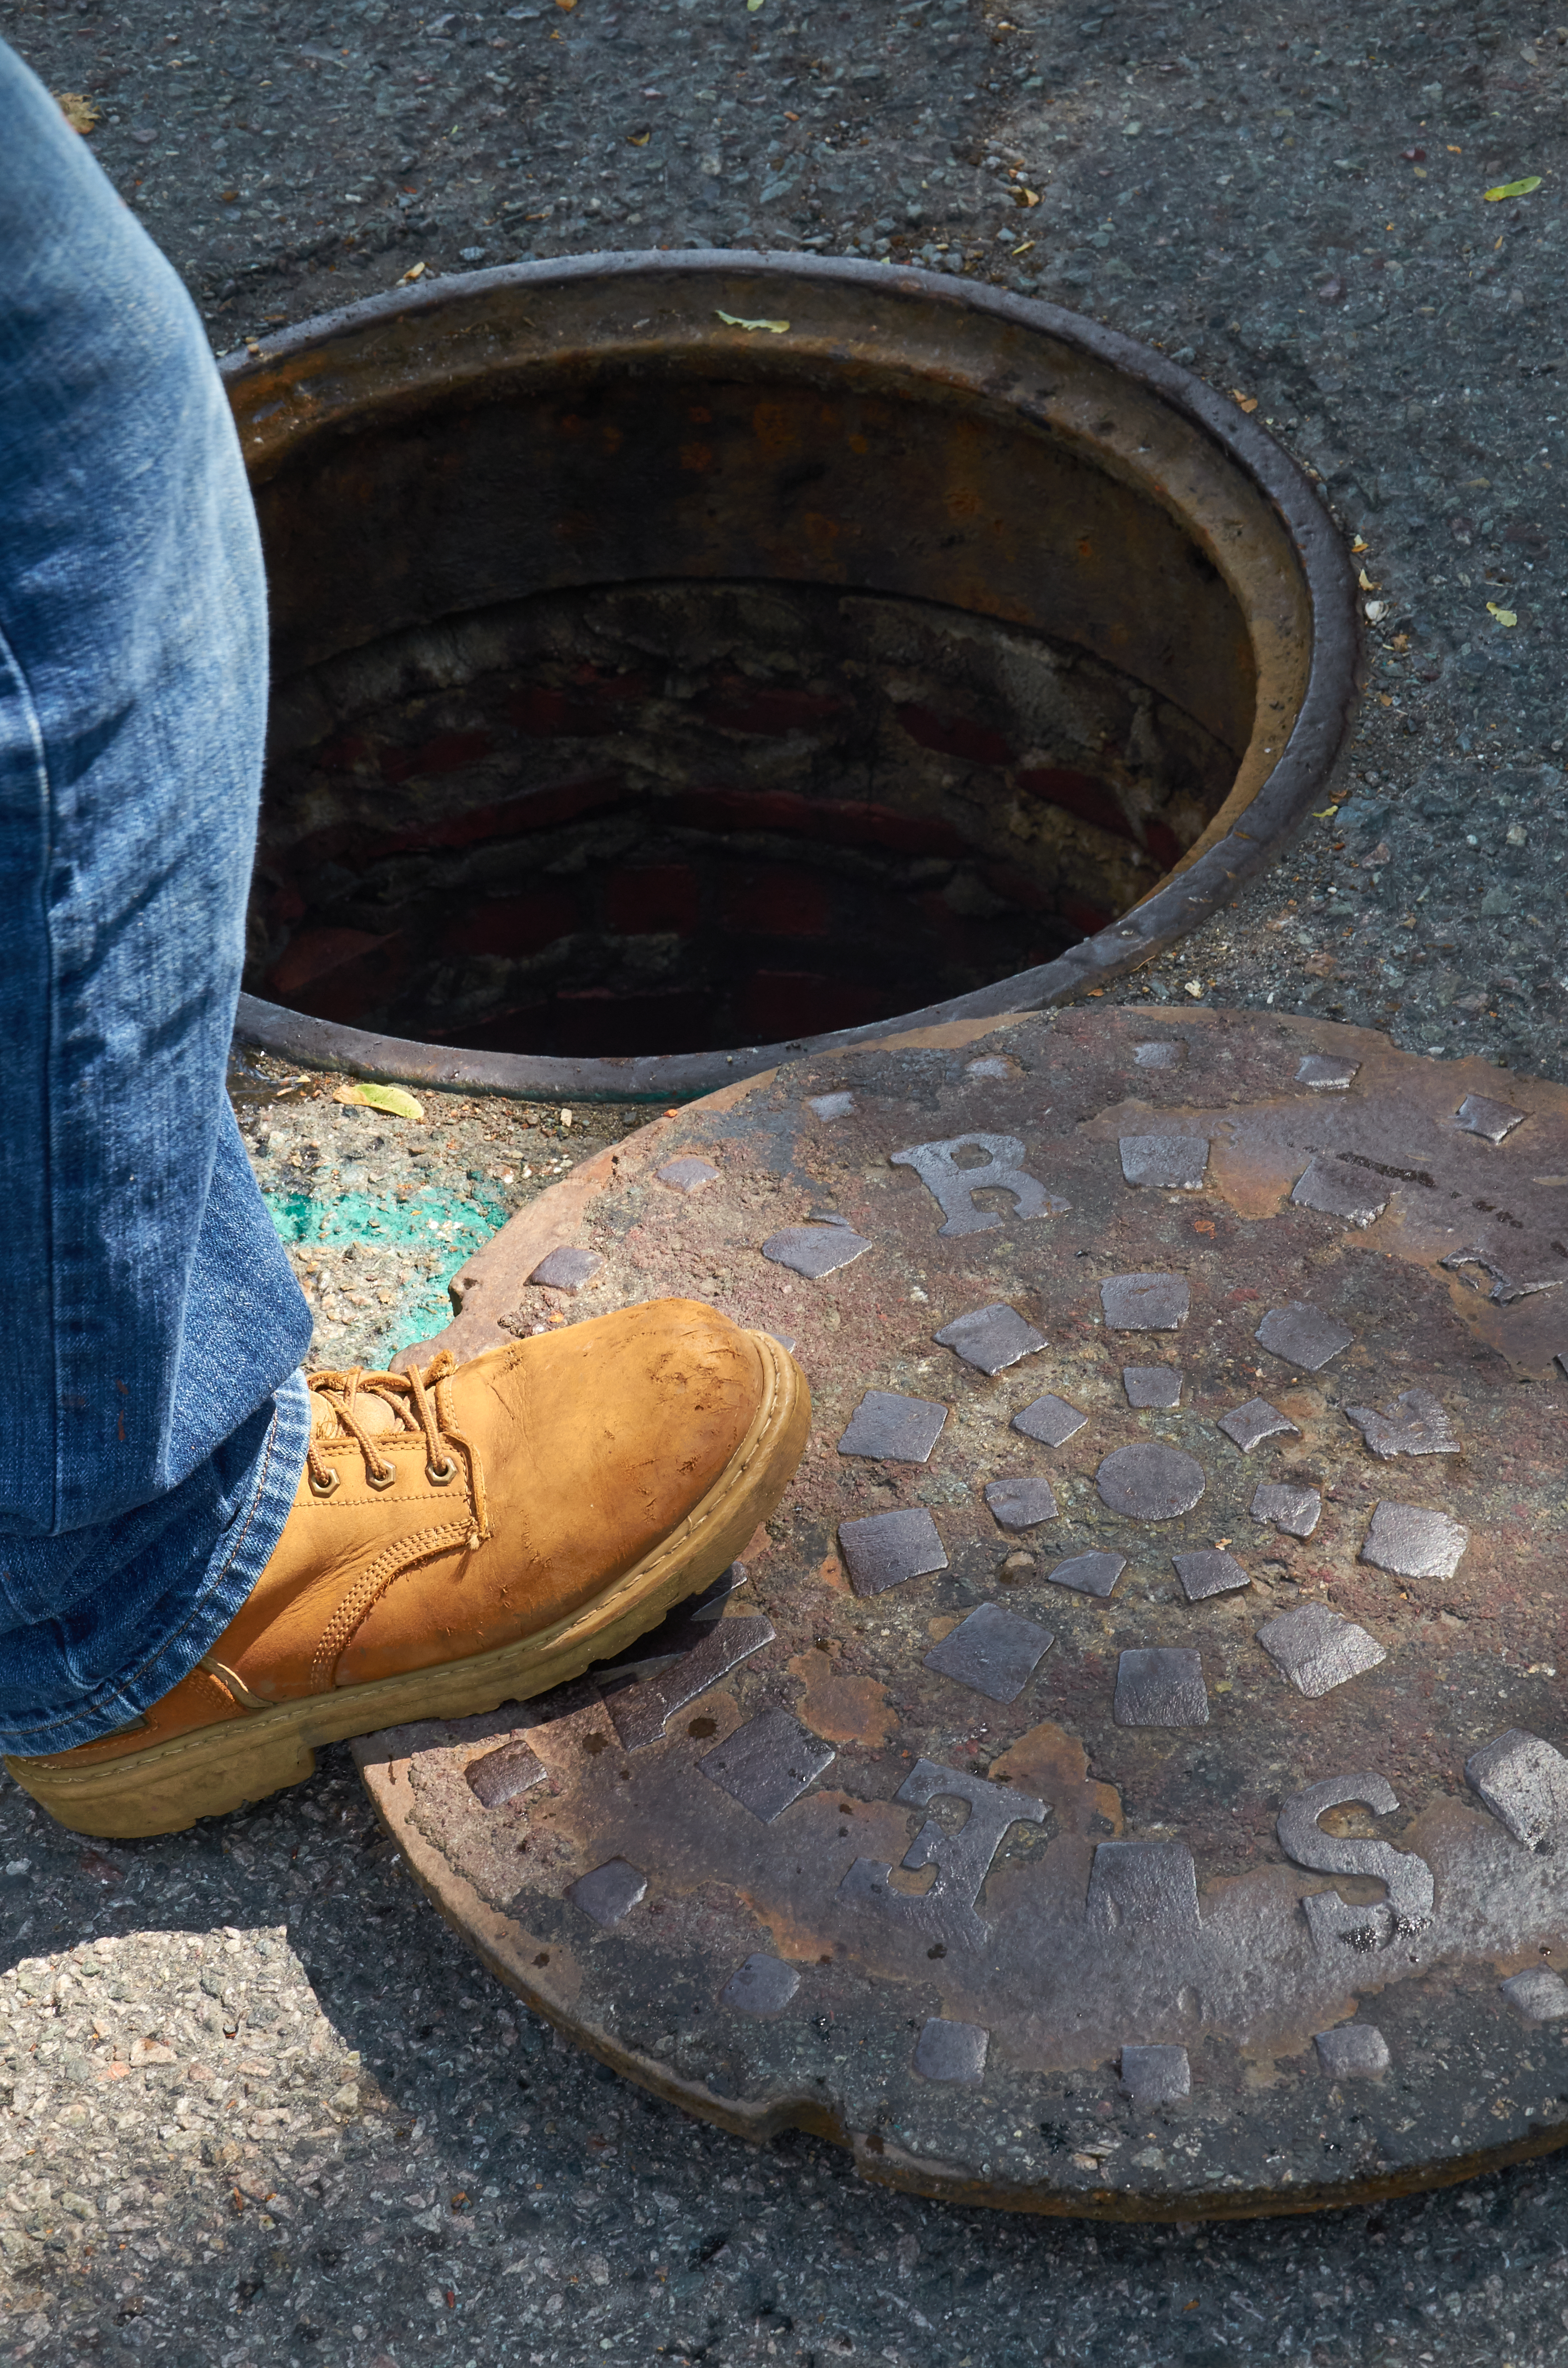
jeans, blue, road surface, automotive tire, asphalt, manhole cover, wood, manhole, gas, Tints and shades, Sanitary sewer, human leg, automotive wheel system, circle, concrete, walking shoe, foot, denim, tar, soil, flooring, electric blue, road, metal, synthetic rubber, drainage, public utility, drain, cobblestone, shadow, landscape, curb, plumbing, brick, cement, pattern, still life photography